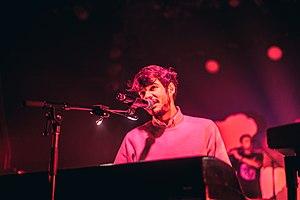
Rex Orange County est le nom d’artiste du musicien britannique Alexander O’Connor, né le 4 mai 1998. Il a grandi dans le village de Grayshott dans l’East Hampshire. Il a sorti son premier album, Bcos U Will Never B Free, en 2015.